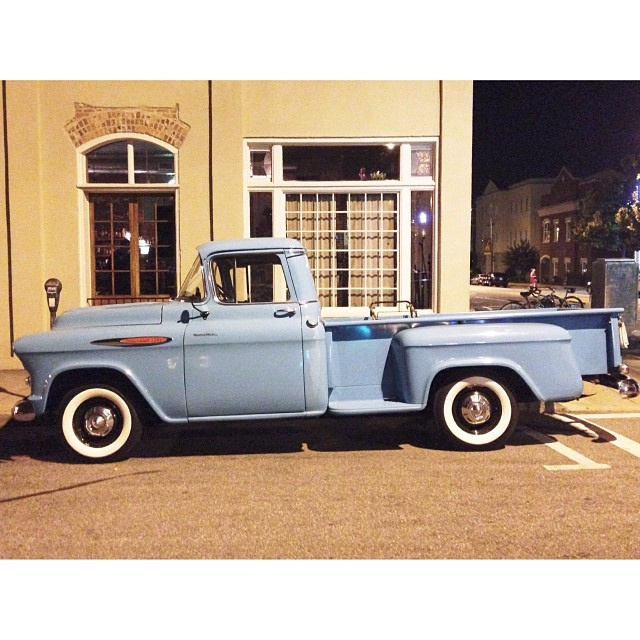
An older powder blue truck stands in front of a yellow building.
An old truck parallel parked in front of a building.
A blue old fashioned truck parked in front of a building.
An old blue truck is parked at a parking meter.
a light blue truck and a building  and a parking meter